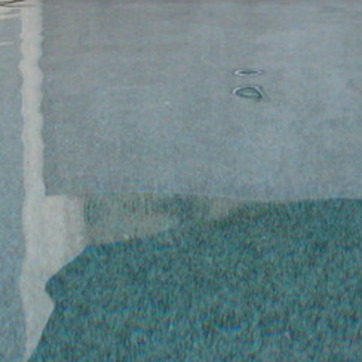
Material: water